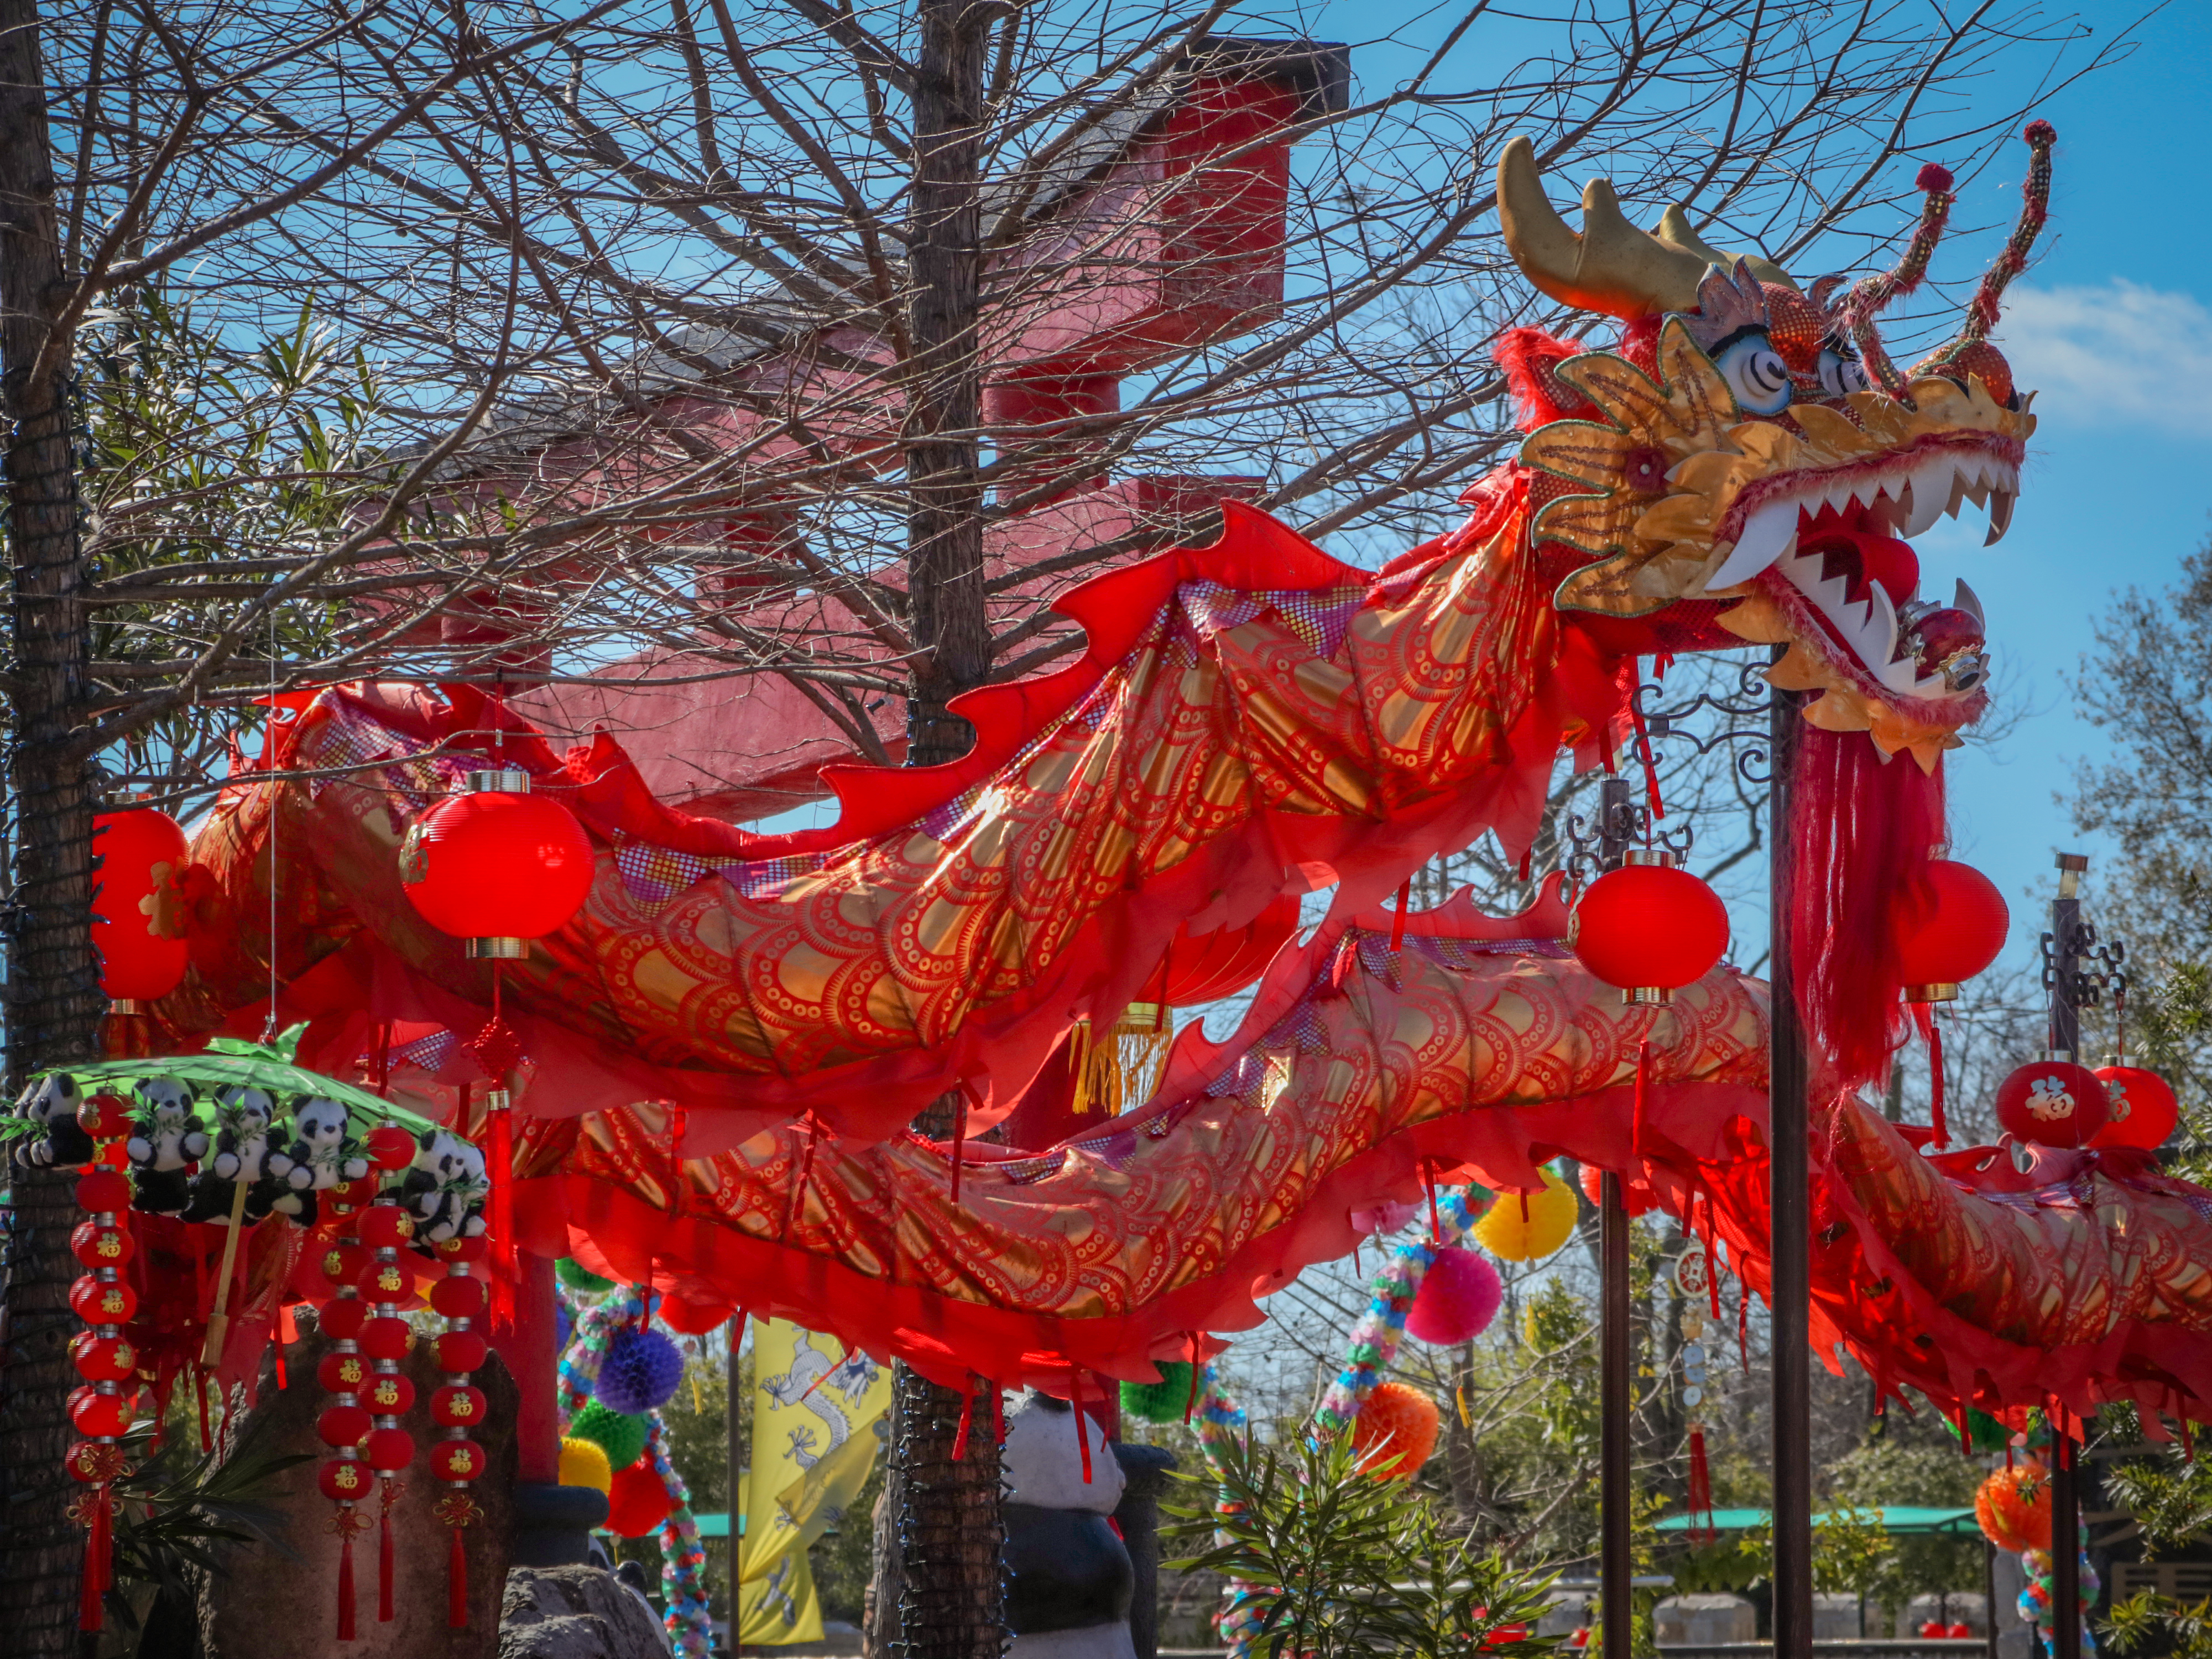
chinese, art, canon, xc10, red, chinese new year, landmark, dragon, statue, fun, holiday, tree, event, sculpture, carnival, plant, leisure, mid autumn festival, fictional character